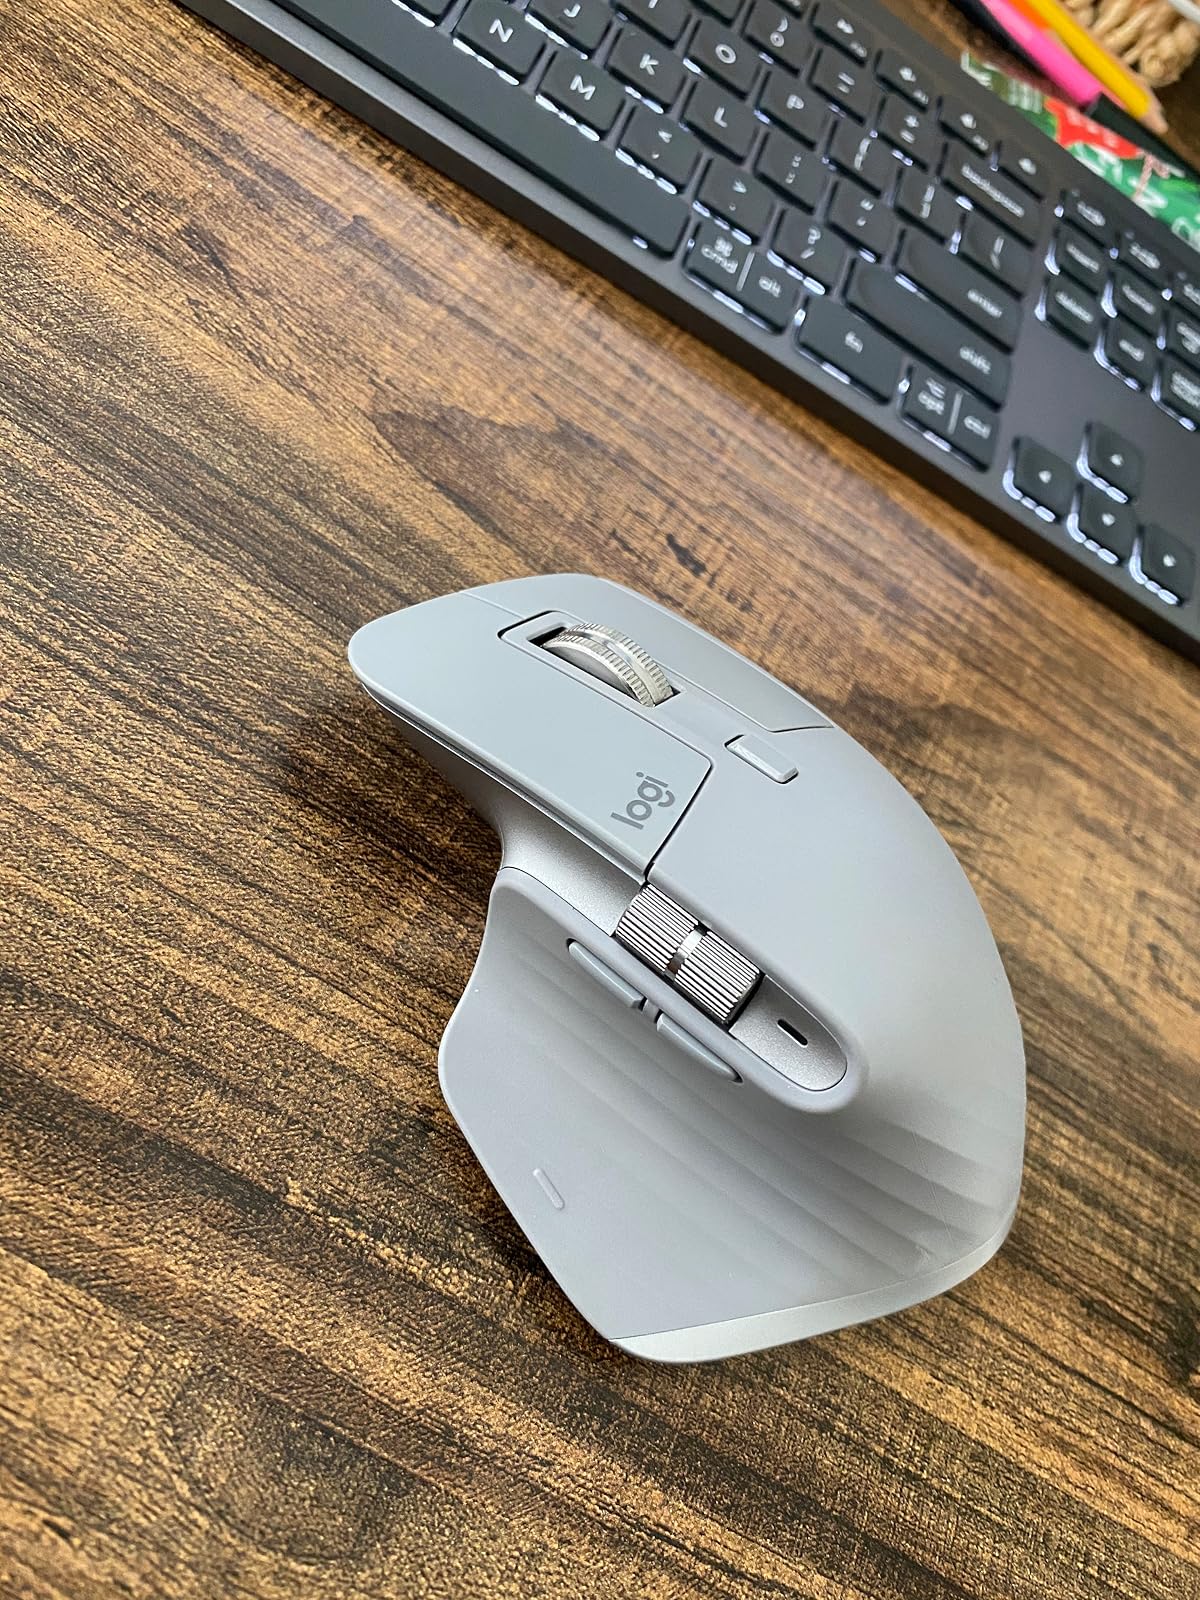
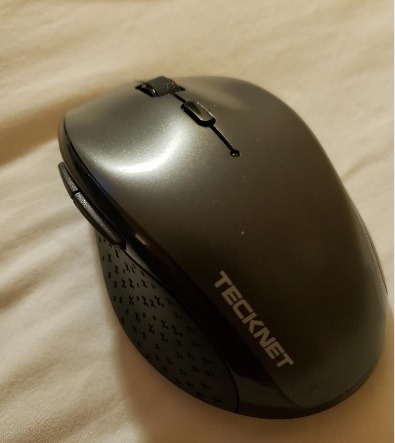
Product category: mouse
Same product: no